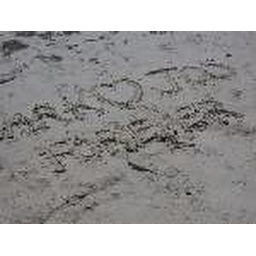
La Paz, Mexico. 2006. My hubby wrote this in the sand at a beautiful beach in La Paz.